Brewery

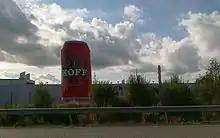
Sinebrychoff Brewery in Kerava, Finland; a view from the Helsinki-Lahti Highway

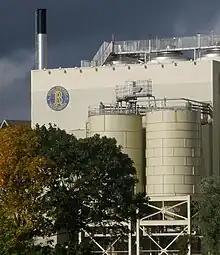
Royal Brewery in Manchester, UK, with steel fermentation vessels

Breweries today are made predominantly of stainless steel, although vessels often have a decorative copper cladding for a nostalgic look. Stainless steel has many favourable characteristics that make it a well-suited material for brewing equipment. It imparts no flavour in beer, it reacts with very few chemicals, which means almost any cleaning solution can be used on it (concentrated chlorine [bleach] being a notable exception).